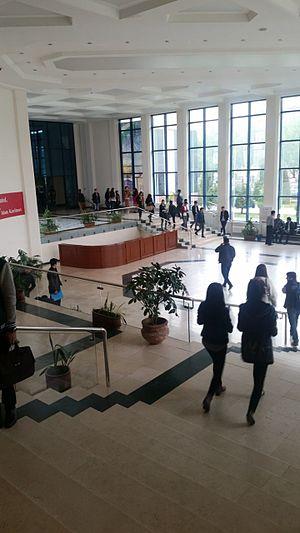
Le système éducatif ouzbek est composé de douze années d'enseignement primaire et secondaire obligatoire, commençant à l'âge de six ans. Cela comprend quatre années d'école primaire et deux cycles d'enseignement secondaire, durant respectivement cinq et trois ans. Le taux de fréquentation de ces niveaux est élevé, bien que ces chiffres soient significativement inférieurs dans les zones rurales. L'inscription à l'école maternelle a diminué significativement depuis 1991.